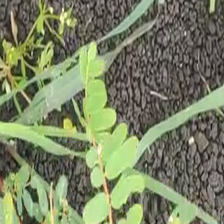
Weed species: Sicklepod_(Senna obtusifolia)